Great Masson Cavern

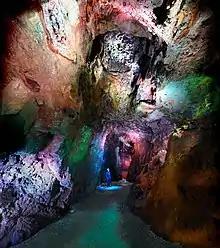
Great Masson cavern lead mining history displays

Great Masson Cavern is notable for its lack of stalactites and stalagmites, as the cave is coated in a clay-like substance that inhibits deposition. However, it still has some rock formations such as "the Owl" and "the Rabbit". It was first opened to visitor viewing in Victorian times and had been mined for fluorspar prior to the opening to visitors.